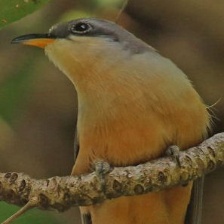
Species: MANGROVE CUCKOO
Scientific name: COCCYZUS MINOR